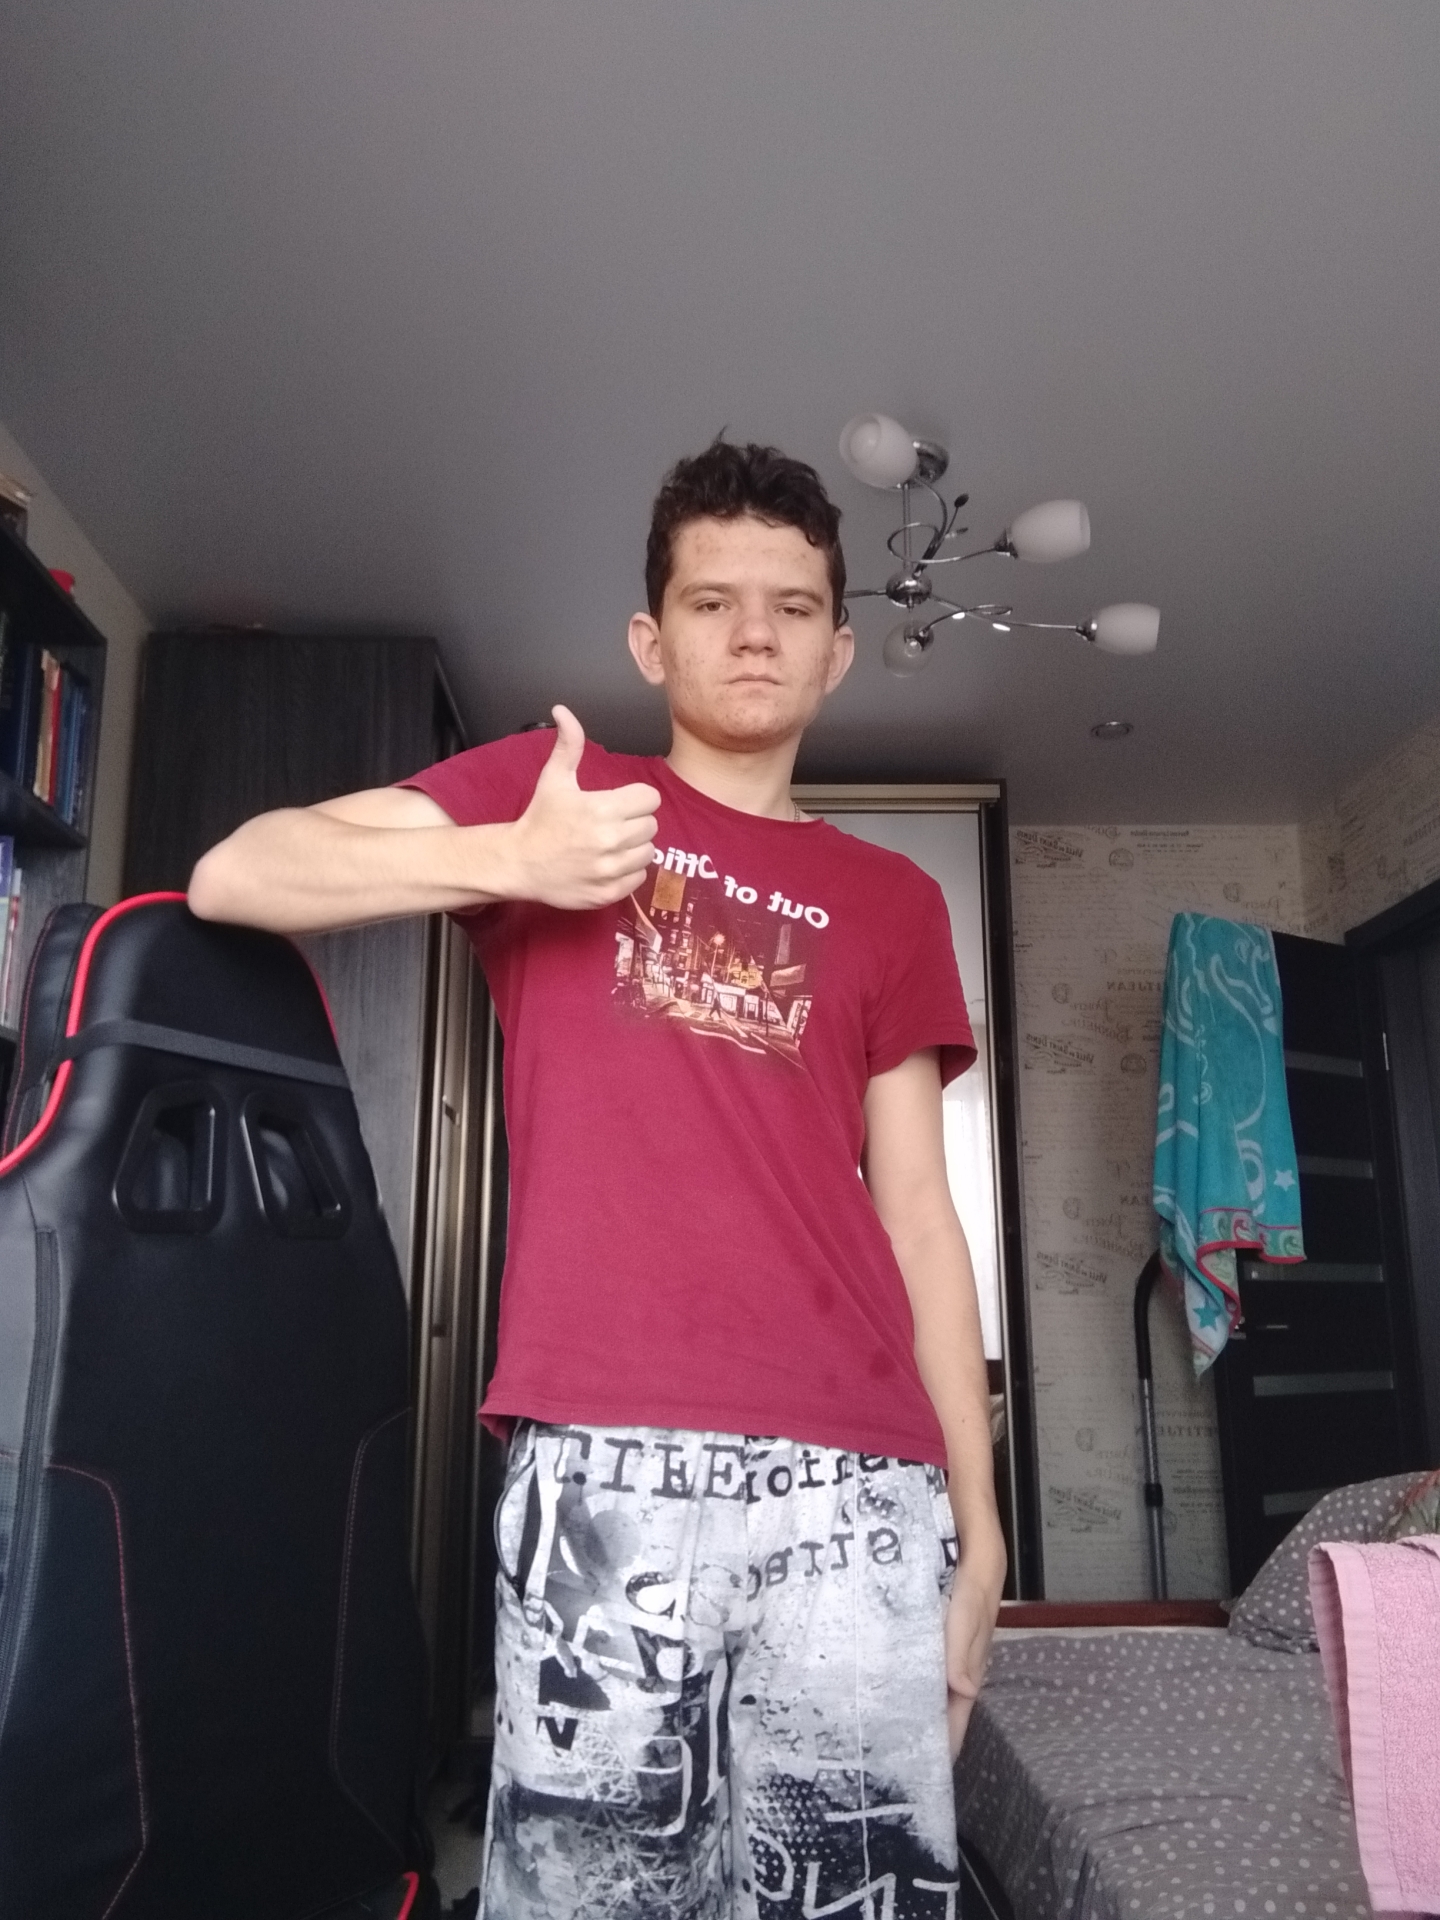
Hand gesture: like